Chromium

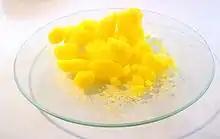
Sodium chromate (NaCrO)

Chromium(VI) compounds in solution can be detected by adding an acidic hydrogen peroxide solution. The unstable dark blue chromium(VI) peroxide (CrO) is formed, which can be stabilized as an ether adduct .